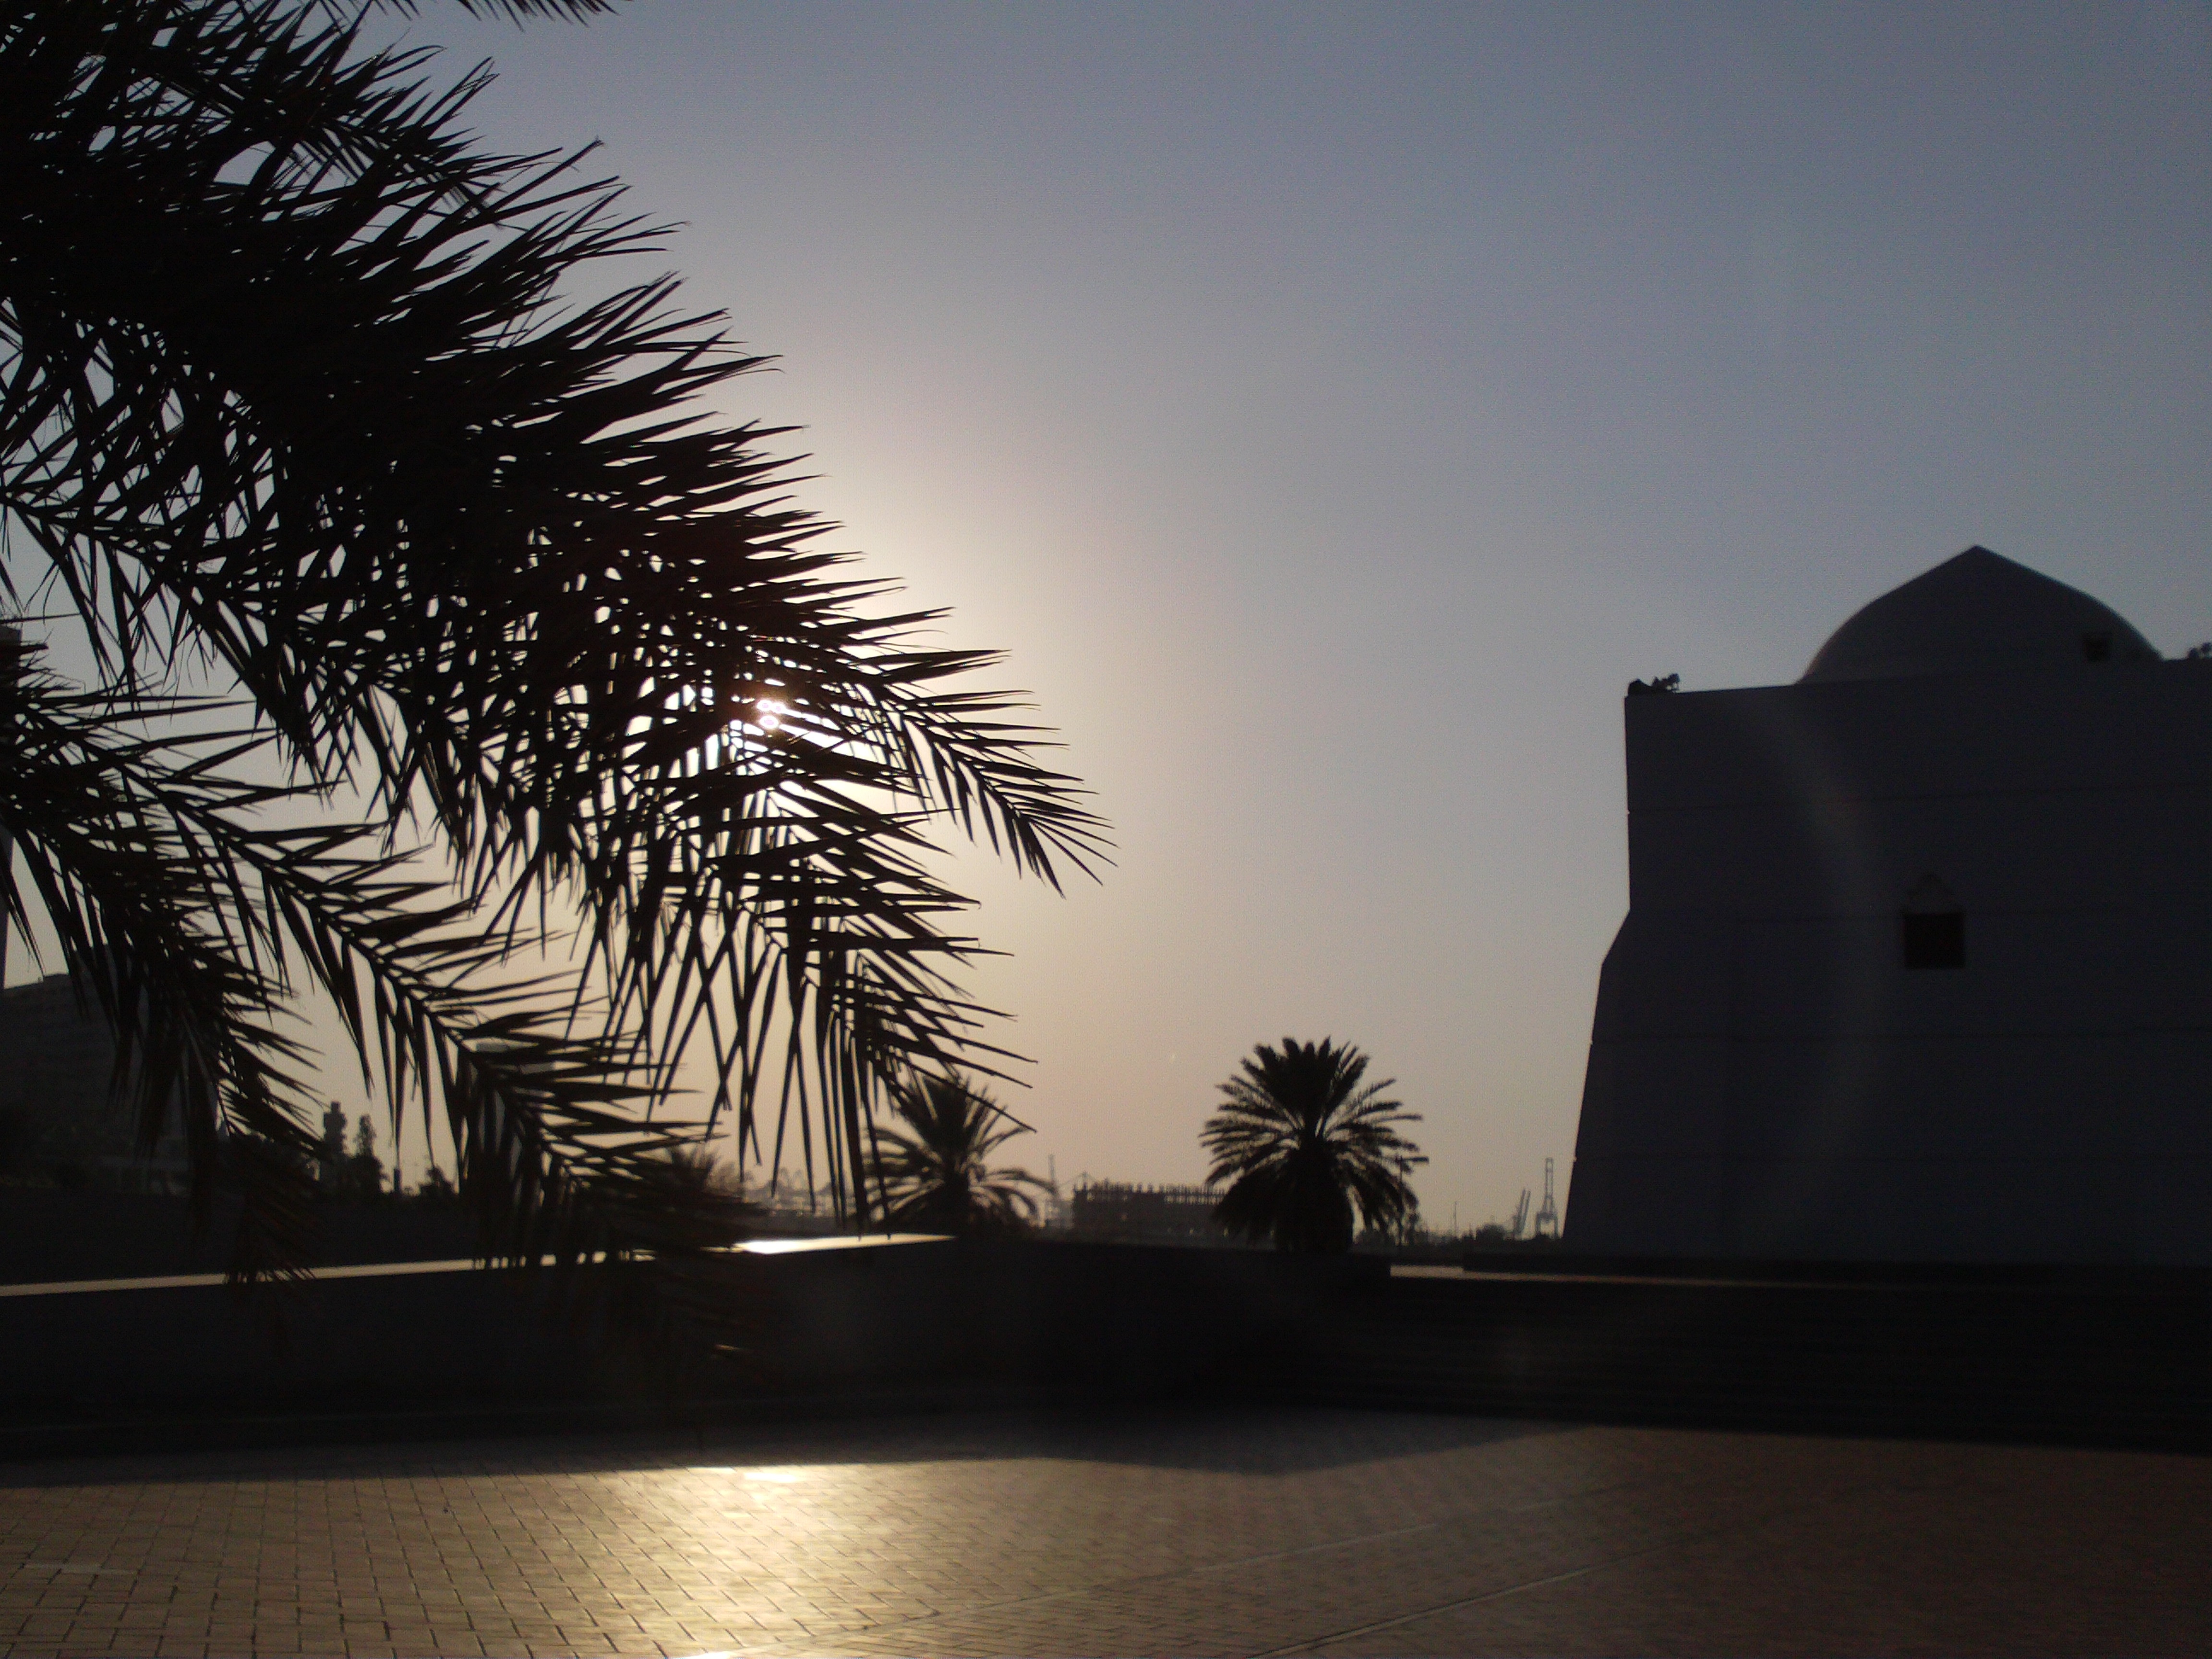
sea, tree, light, sky, sunset, night, sunlight, morning, dusk, evening, reflection, lighting, arecales, palm family